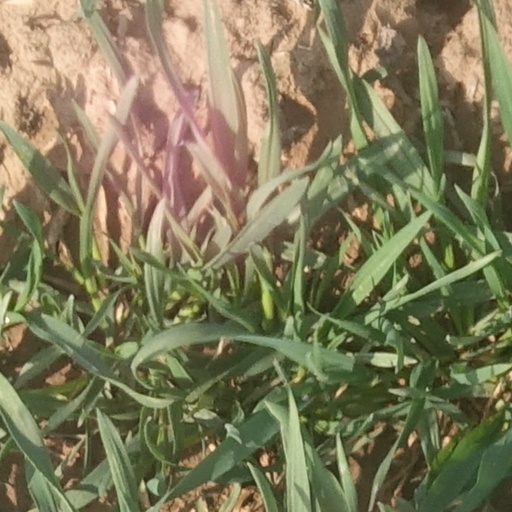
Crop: wheat